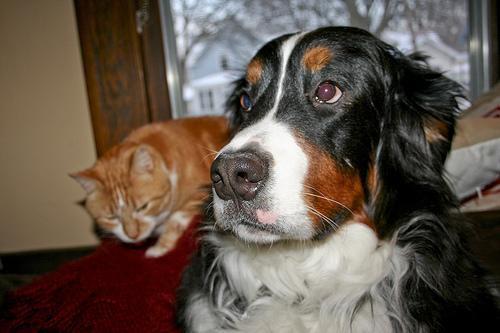
Bernese_mountain_dog